USS Cole bombing

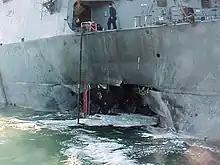
USS "Cole" after the attack

On the morning of Thursday, 12 October 2000, "Cole", under the command of Commander Kirk Lippold, docked in Aden harbor for a routine fuel stop. "Cole" completed mooring at 9:30 and began refueling at 10:30. Around 11:18 local time (08:18 UTC), a small fiberglass boat carrying C4 explosives and two suicide bombers approached the port side of the destroyer and exploded, creating a gash in the ship's port side, according to the memorial plate to those who lost their lives. Former CIA intelligence officer Robert Finke said the blast appeared to be caused by C4 explosives molded into a shaped charge against the hull of the boat. More than of explosive were used. Much of the blast entered a mechanical space below the ship's galley, violently pushing up the deck, thereby killing crew members who were lining up for lunch. The crew fought flooding in the engineering spaces and had the damage under control after three days. Divers inspected the hull and determined that the keel had not been damaged.